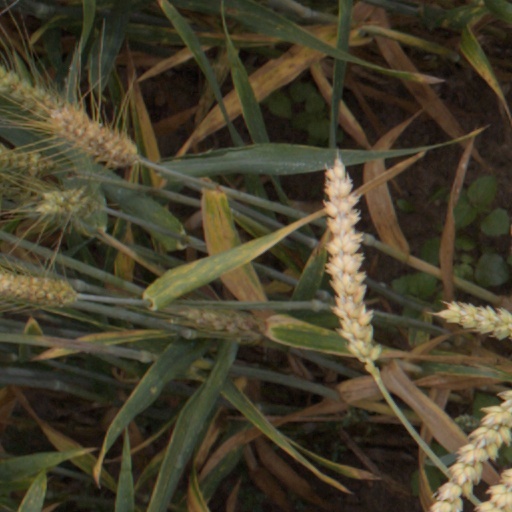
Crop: wheat